Rana Kumbha

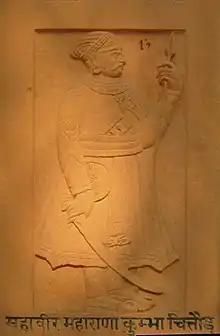
Bas relief of Rana Kumbha at Birla Mandir

Kumbha was killed by his son Udaysimha (Udai Singh I), who thereafter became known as "Hatyara" (Murderer). He was murdered at the time when he was sitting and praying at the edge of Mahadeva near the temple of Kumbhaswami at Kumbhalgarh. Udai himself died in 1473, with the cause of death sometimes being stated as a result of being struck by lightning but more likely to have also been murder.